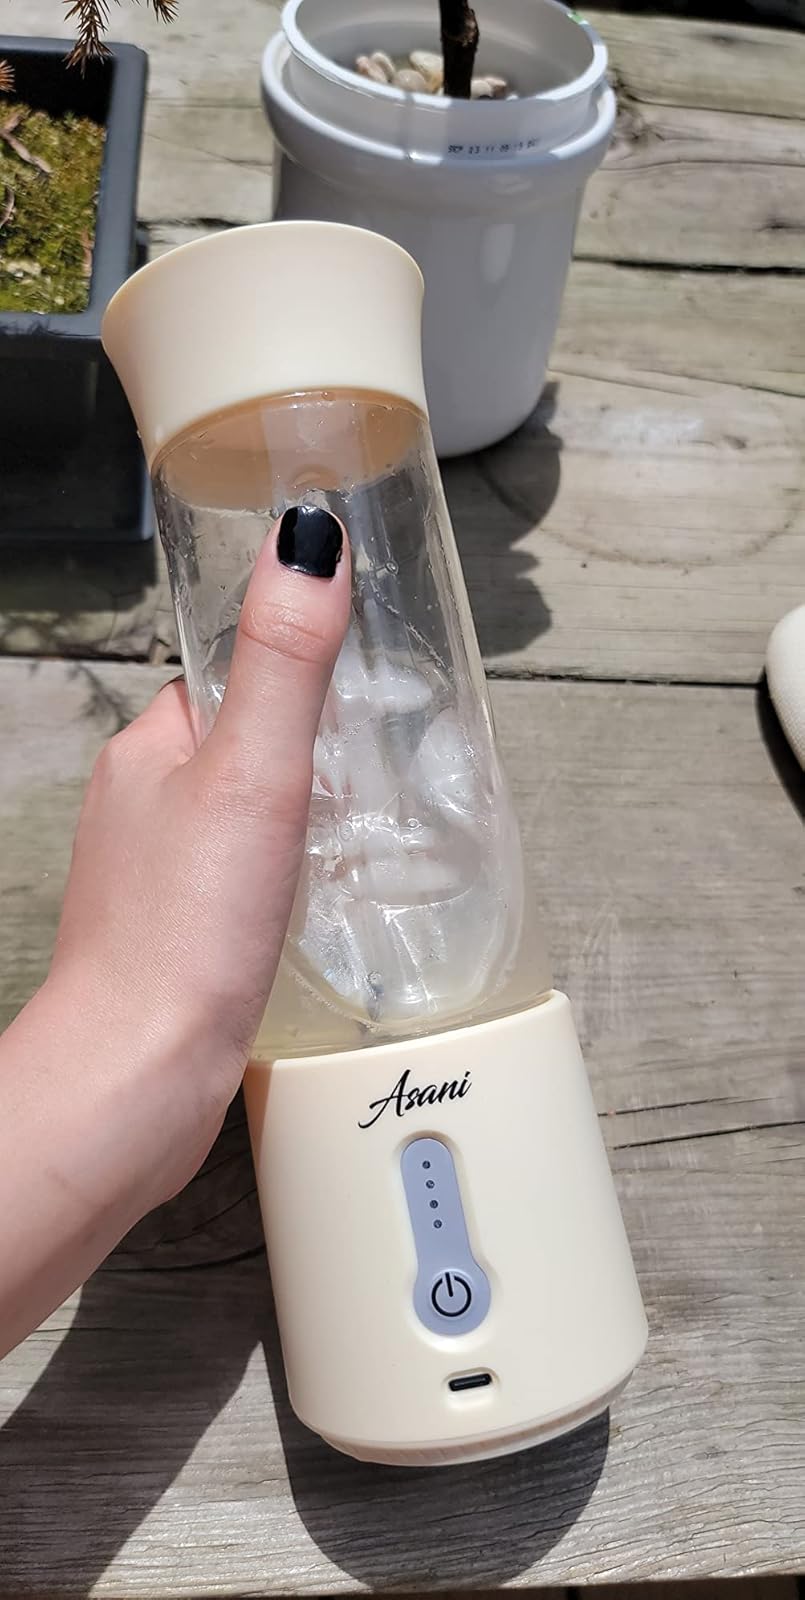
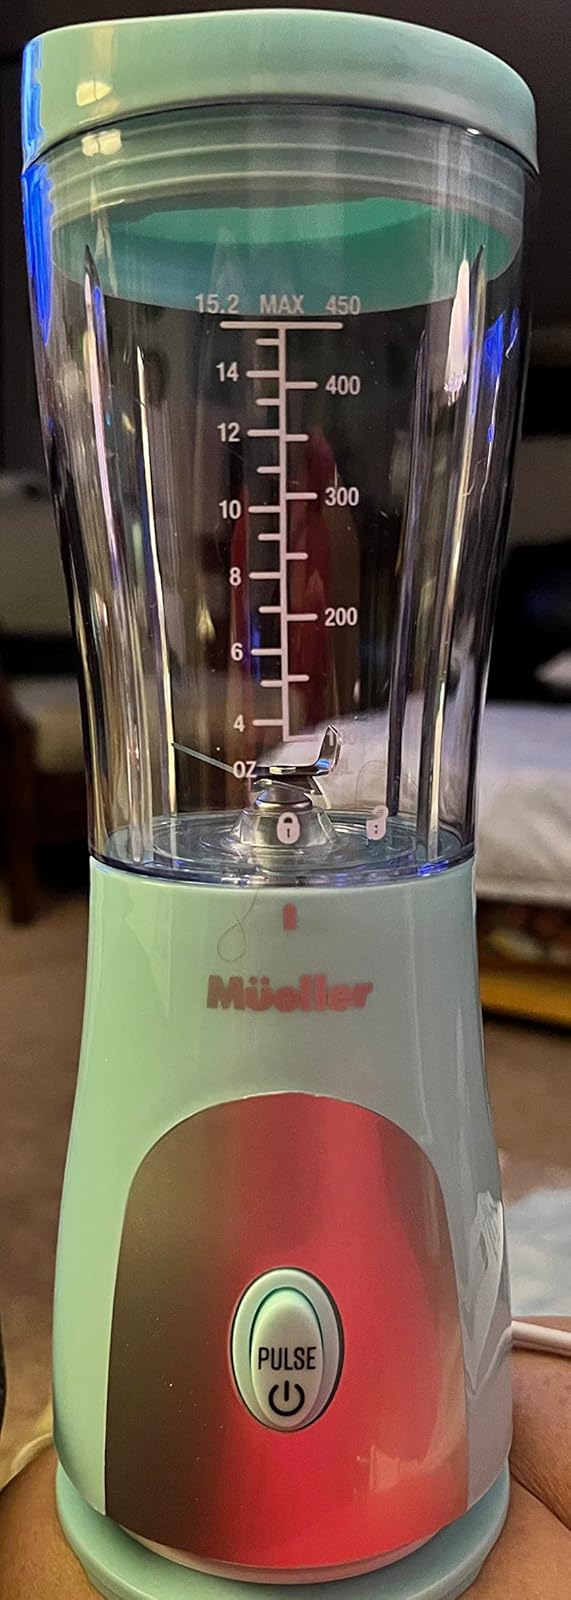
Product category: items_blender
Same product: no